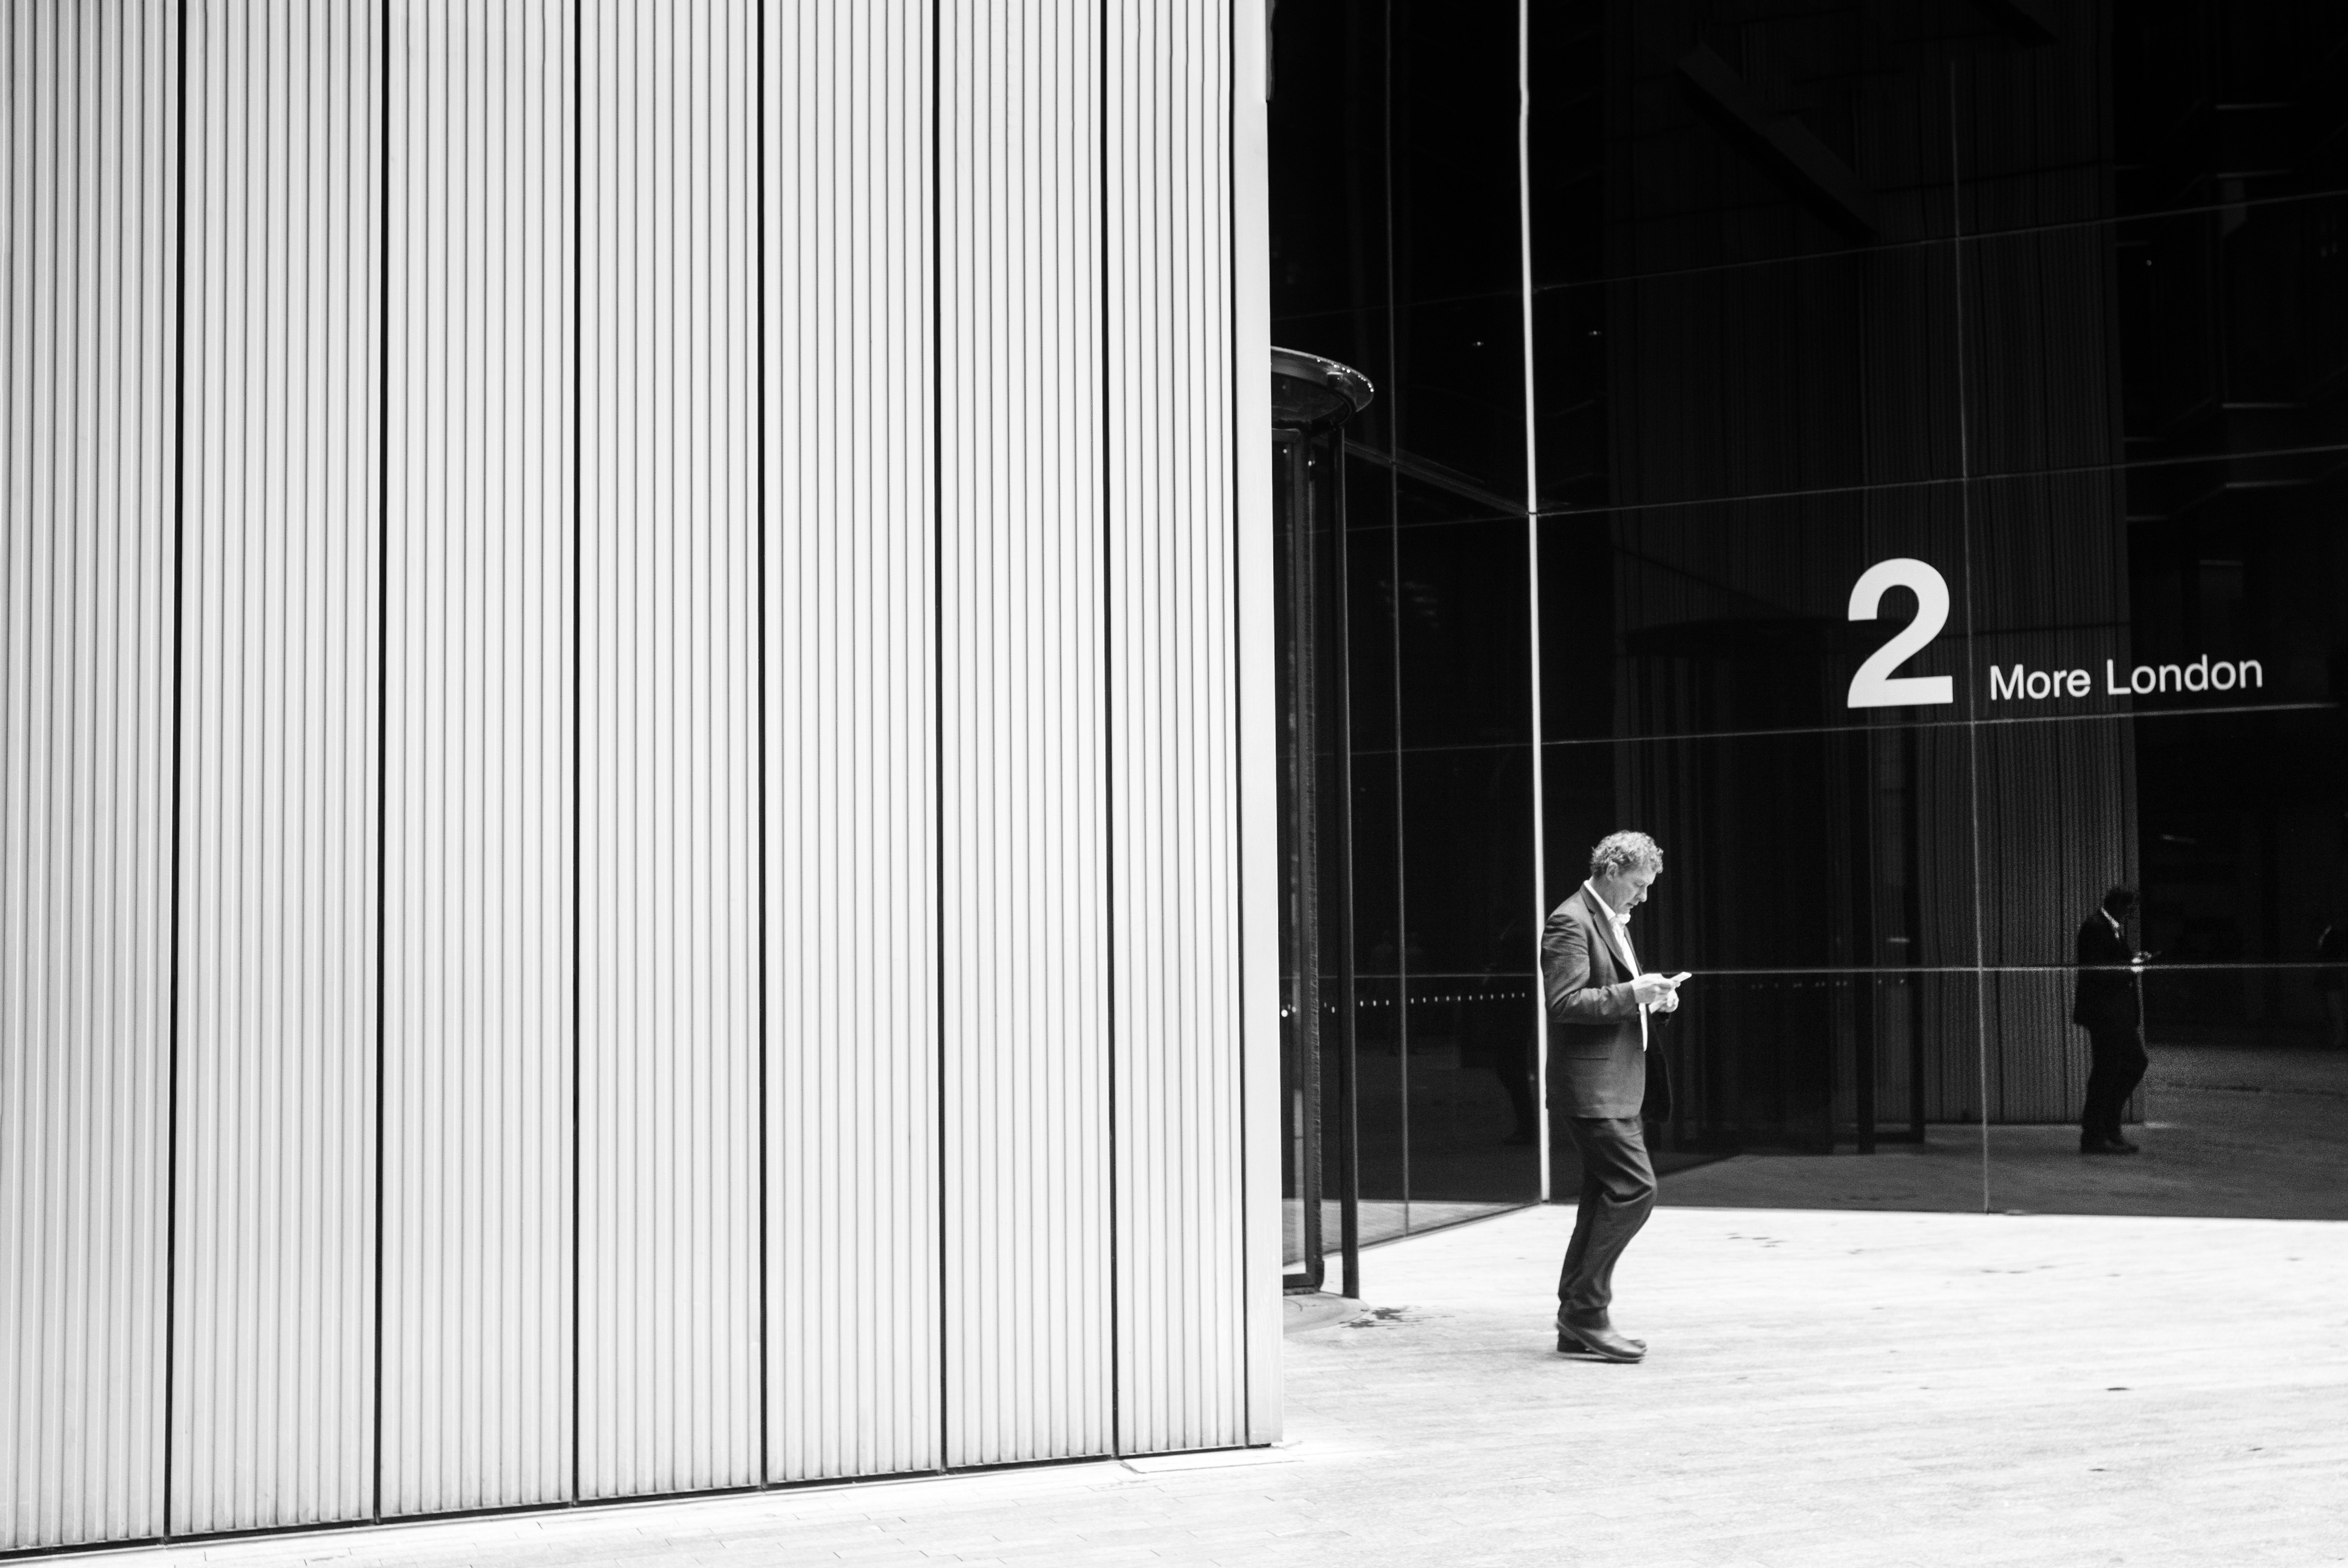
light, black and white, white, line, black, monochrome, door, interior design, streetphotography, bw, london, design, streetpics, artinbw, dakohuang, monochrome photography, window covering